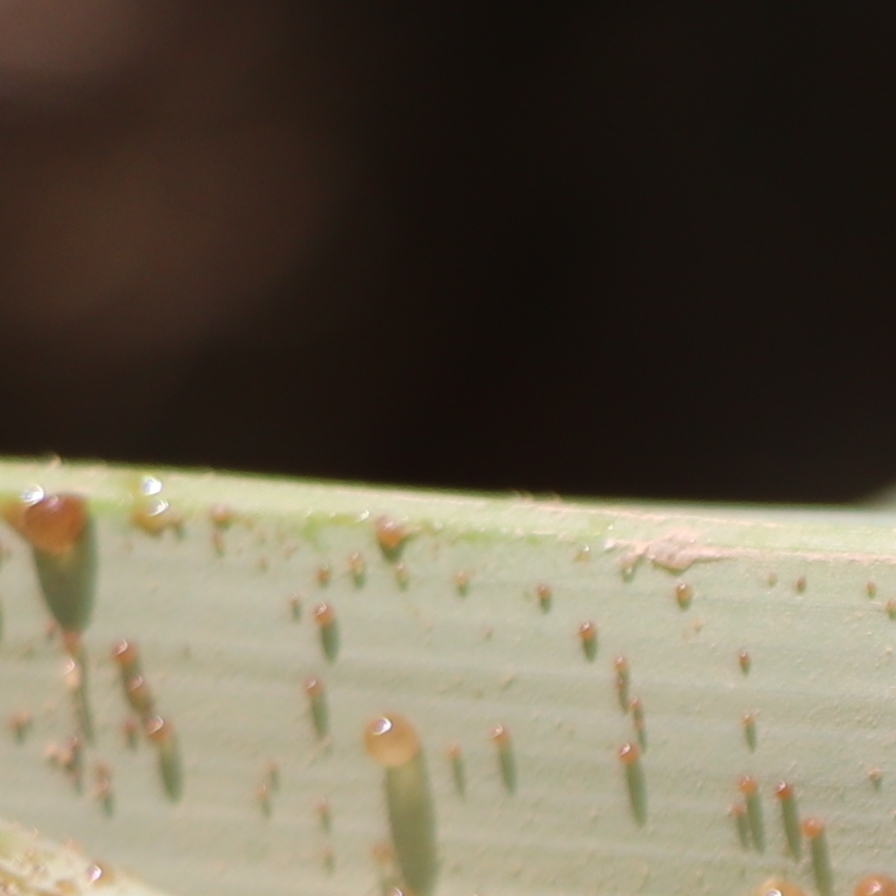
Label: Honey